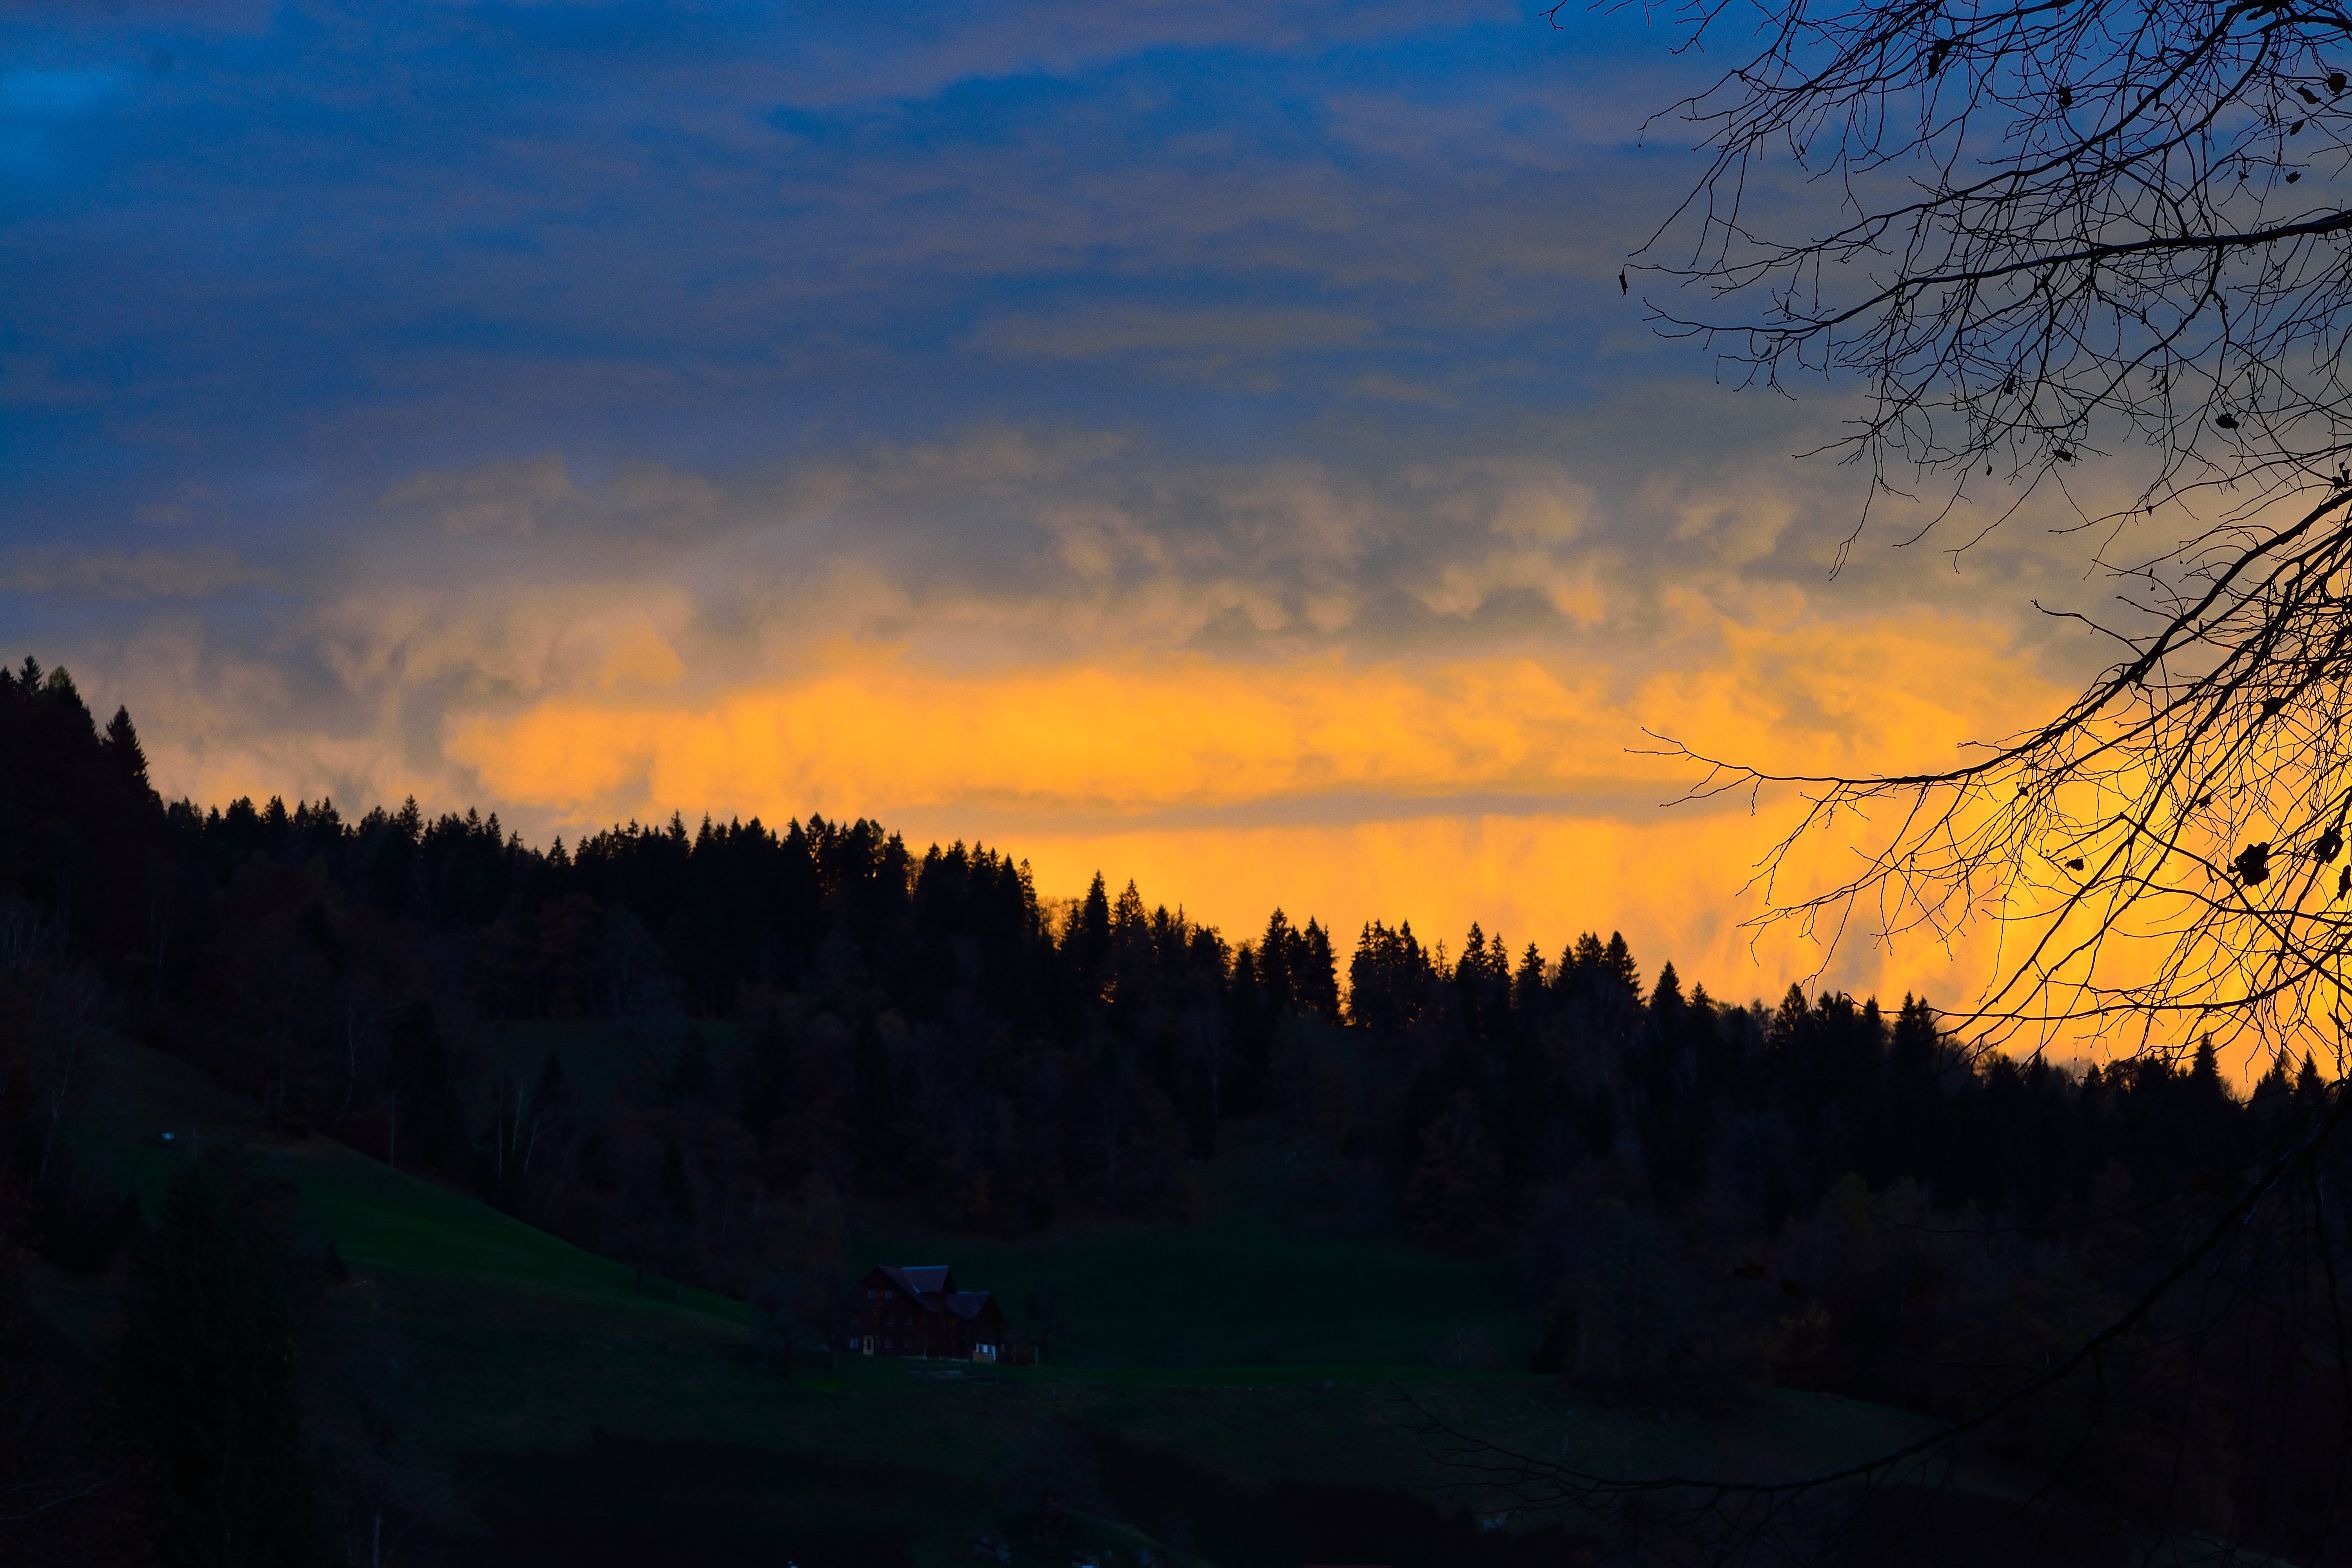
landscape, tree, nature, forest, mountain, cloud, sky, sunrise, sunset, sunlight, morning, hill, dawn, atmosphere, dusk, evening, twilight, golden, farbenspiel, clouds, atmospheric phenomenon